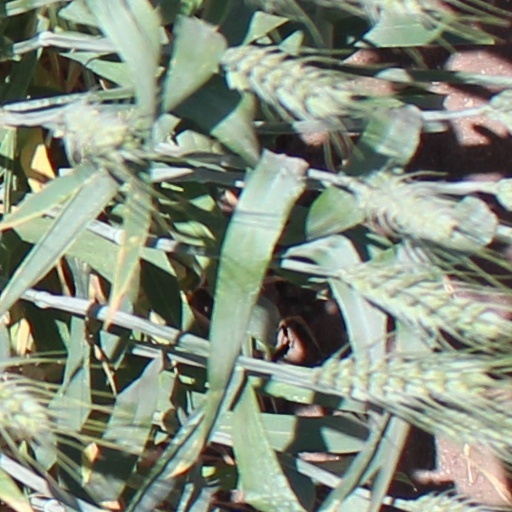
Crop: wheat